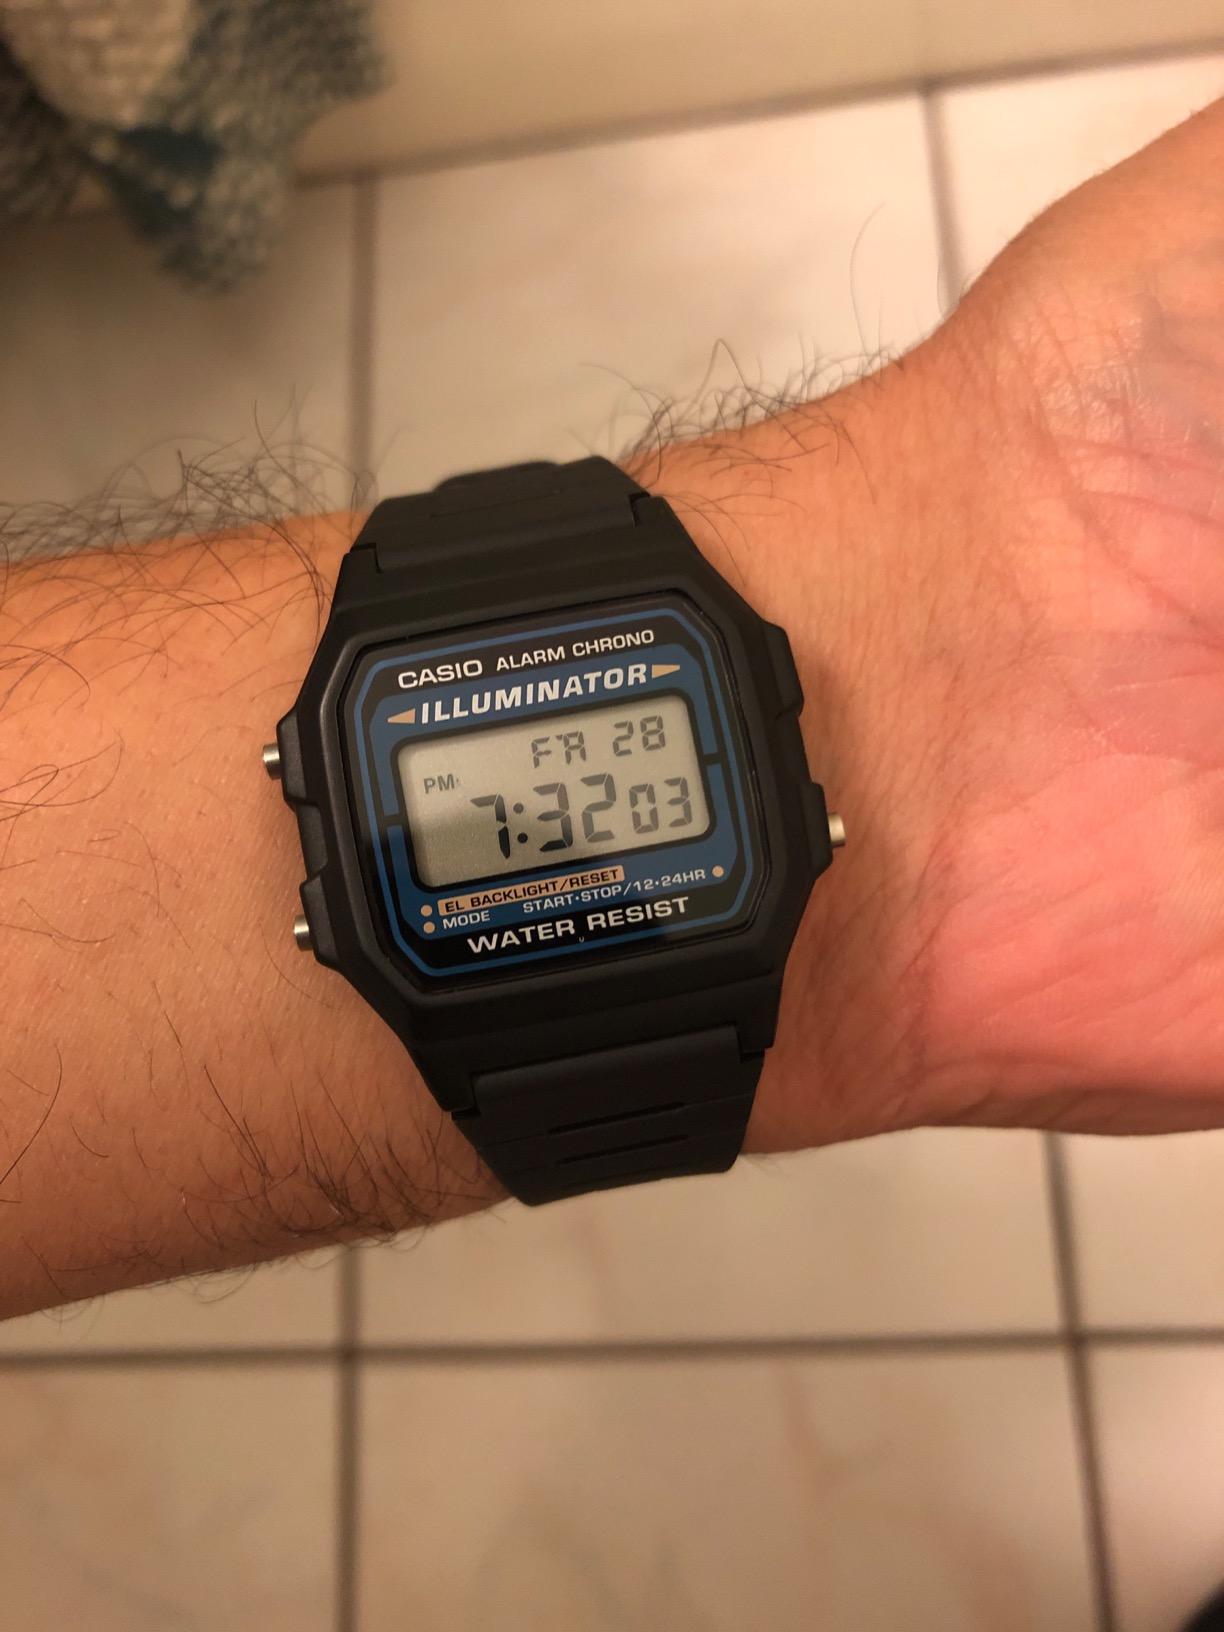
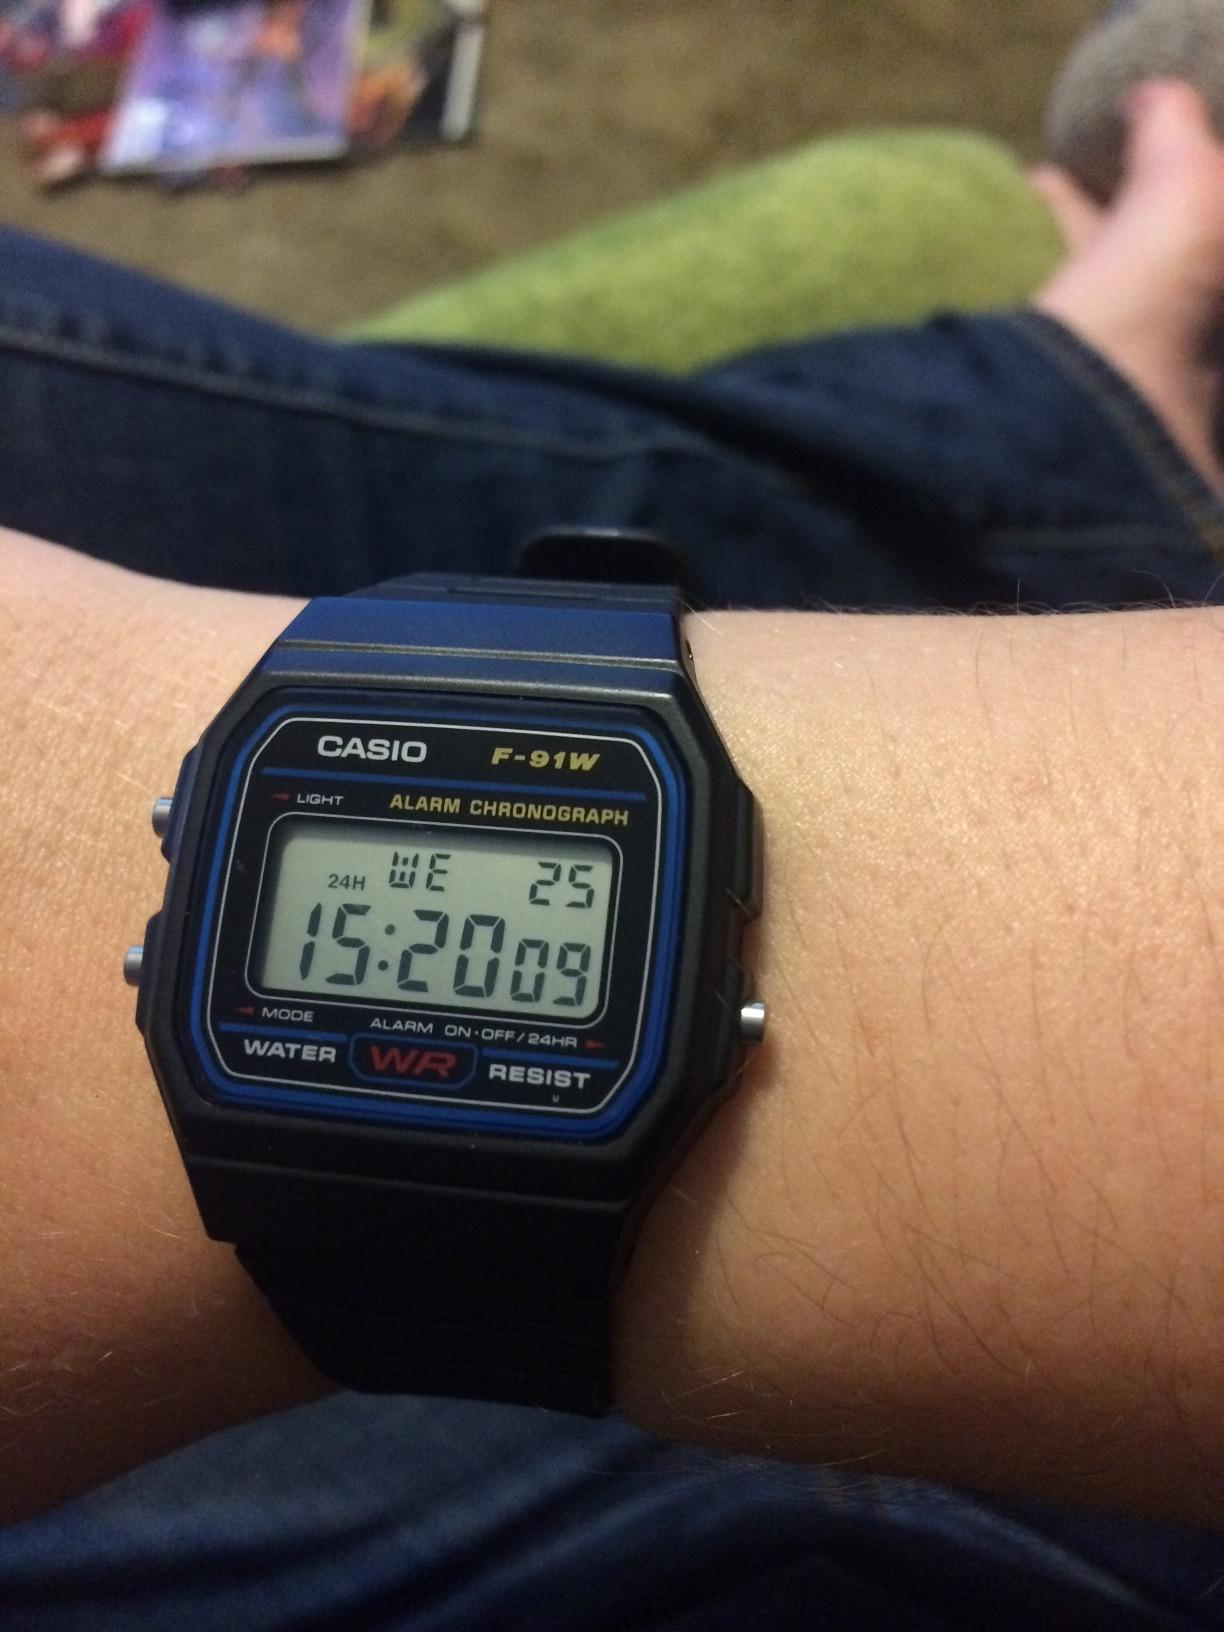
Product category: accessories_watch
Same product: no